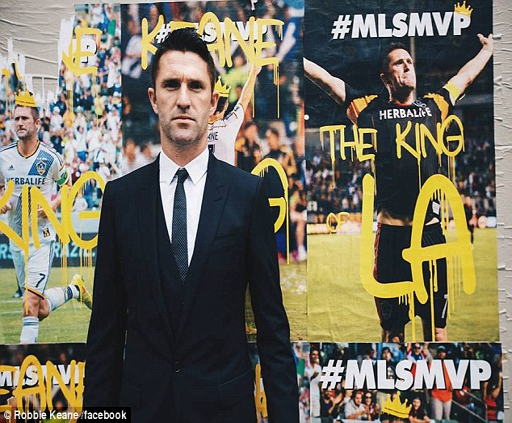
artist poses in front of a wall of posters of him from this season